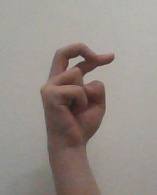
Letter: zay